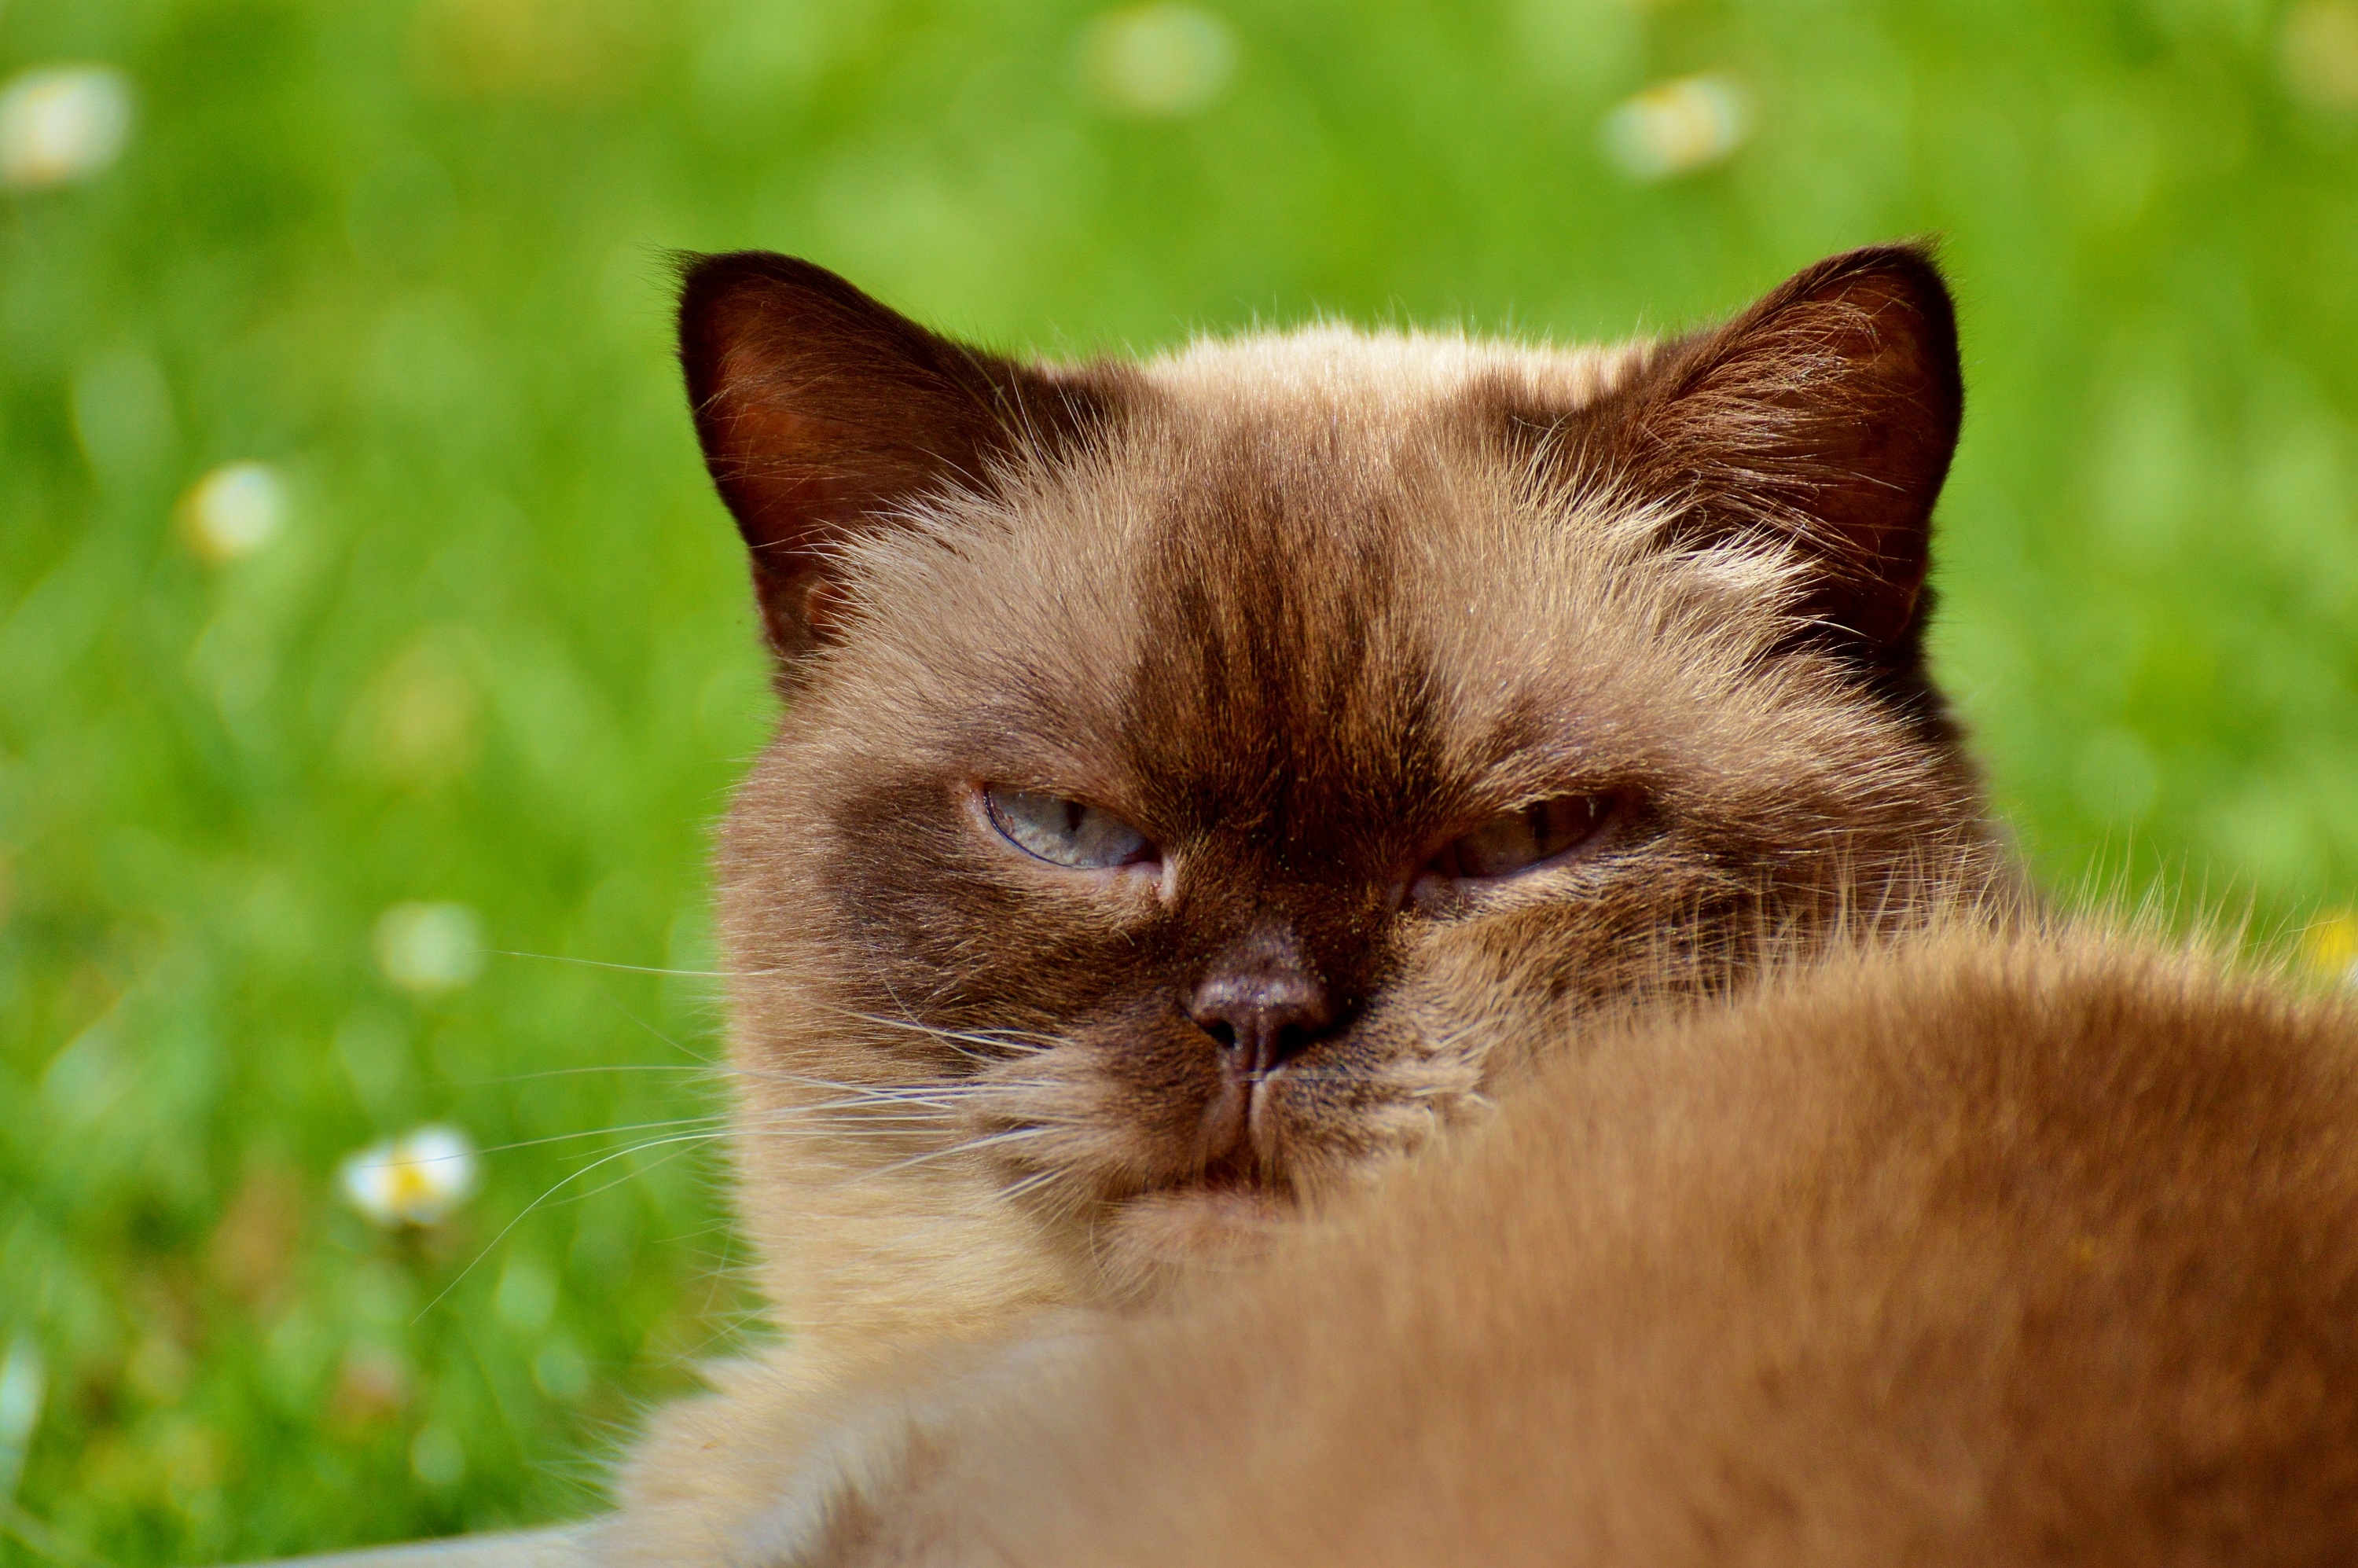
sweet, animal, cute, fur, kitten, cat, brown, mammal, fauna, blue eye, close up, thoroughbred, nose, whiskers, beige, adidas, vertebrate, mieze, dreamy, burmese, dear, british shorthair, small to medium sized cats, cat like mammal, carnivoran, domestic short haired cat